Cyclanthera pedata

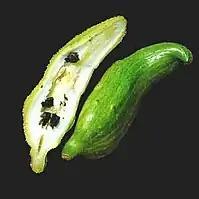
Fruit in half showing seeds.

Dried samples of caigua showed α-amylase inhibition and relevant ACE inhibitory activities. The anticholesterolemic activity of caigua was confirmed, promoting cholesterol metabolism and bile acids synthesis in a hepatic cell model, with the extract showing novel choleretic activity.